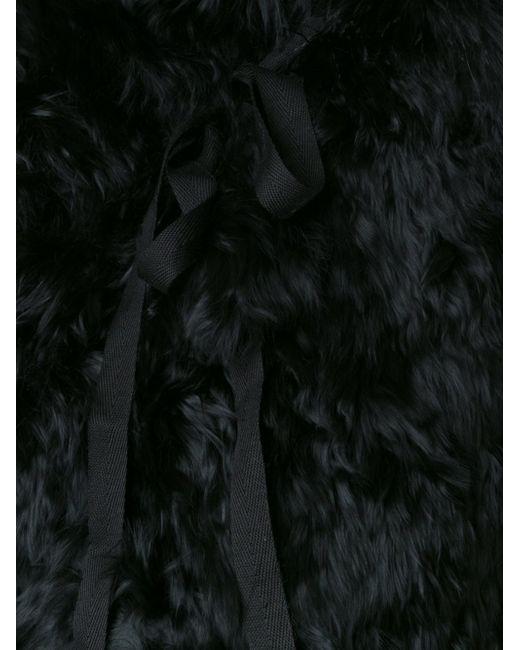
Schwarzes glänzendes Kunstfell mit Bändern möglicherweise aus einem Mantel